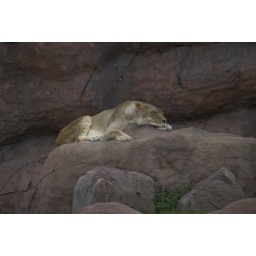
Lion sleeping in its mountain